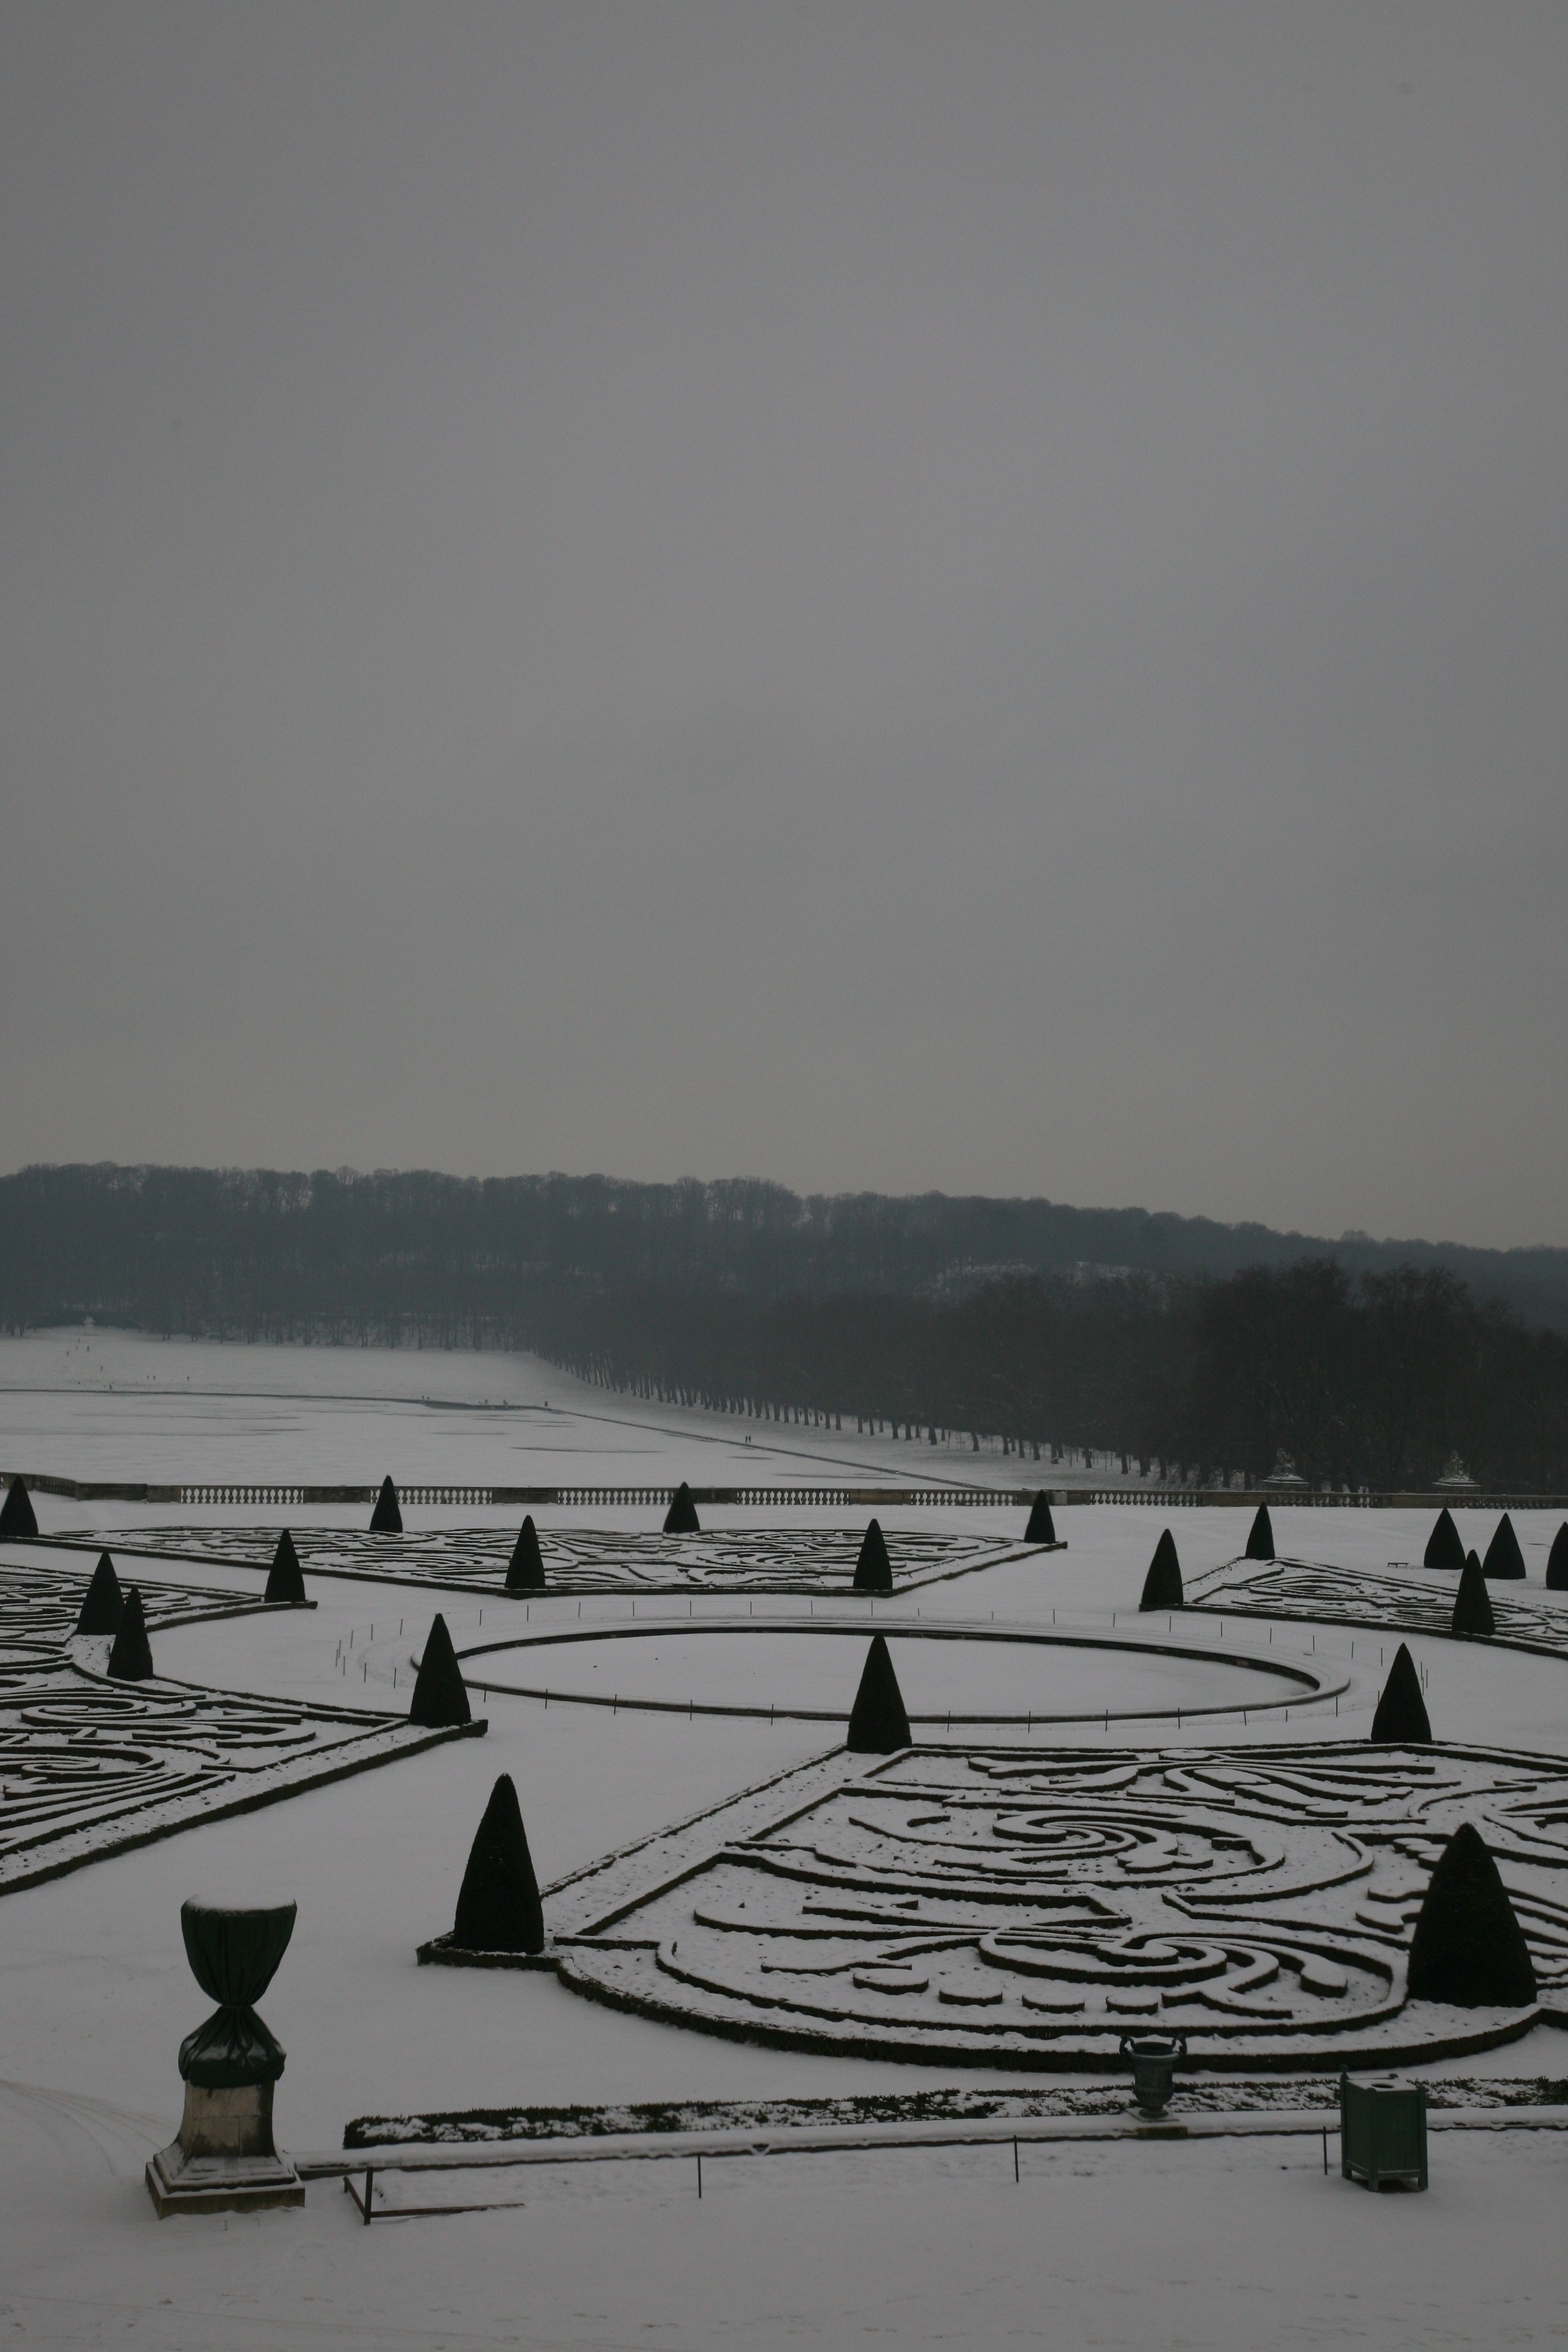
beach, sea, coast, sand, ocean, snow, boat, shore, wave, palace, france, paddle, vehicle, monochrome, body of water, cool image, neige, neve, palacio, versailles, schnee, schloss, lanieve, sneeuw, nieg, kastellvanversailles, palaceofversailles, palaciodeversalles, versalles, yvelines, kastell, schlossversailles, chateaudeversailles